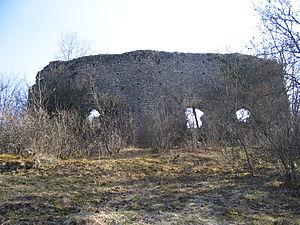
Château de Cordon - Brégnier-Cordon, dans le département de l'Ain - France
Le château de Cordon est un ancien château fort du XIIᵉ siècle, centre de la seigneurie de Cordon et chef-lieu d'un mandement du Bugey, dont les ruines se dressent sur la commune de Brégnier-Cordon dans le département de l'Ain en région Auvergne-Rhône-Alpes.
La liste des châteaux de l'Ain recense de manière non exhaustive les châteaux, maisons fortes, mottes castales, situés dans le département français de l'Ain. Il est fait état des inscriptions et classements au titre des monuments historiques.
L'histoire du Bugey retrace le passé du territoire du Bugey dont les contours représentent une des divisions administratives du département de l'Ain.